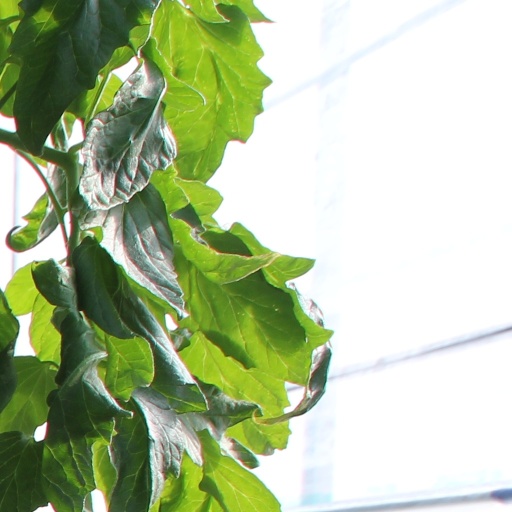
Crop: tomato